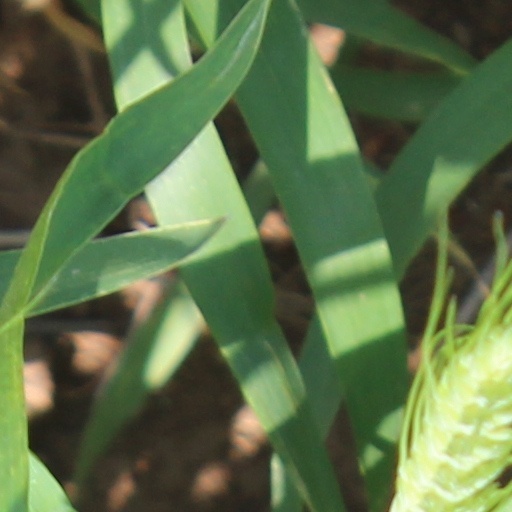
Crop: wheat